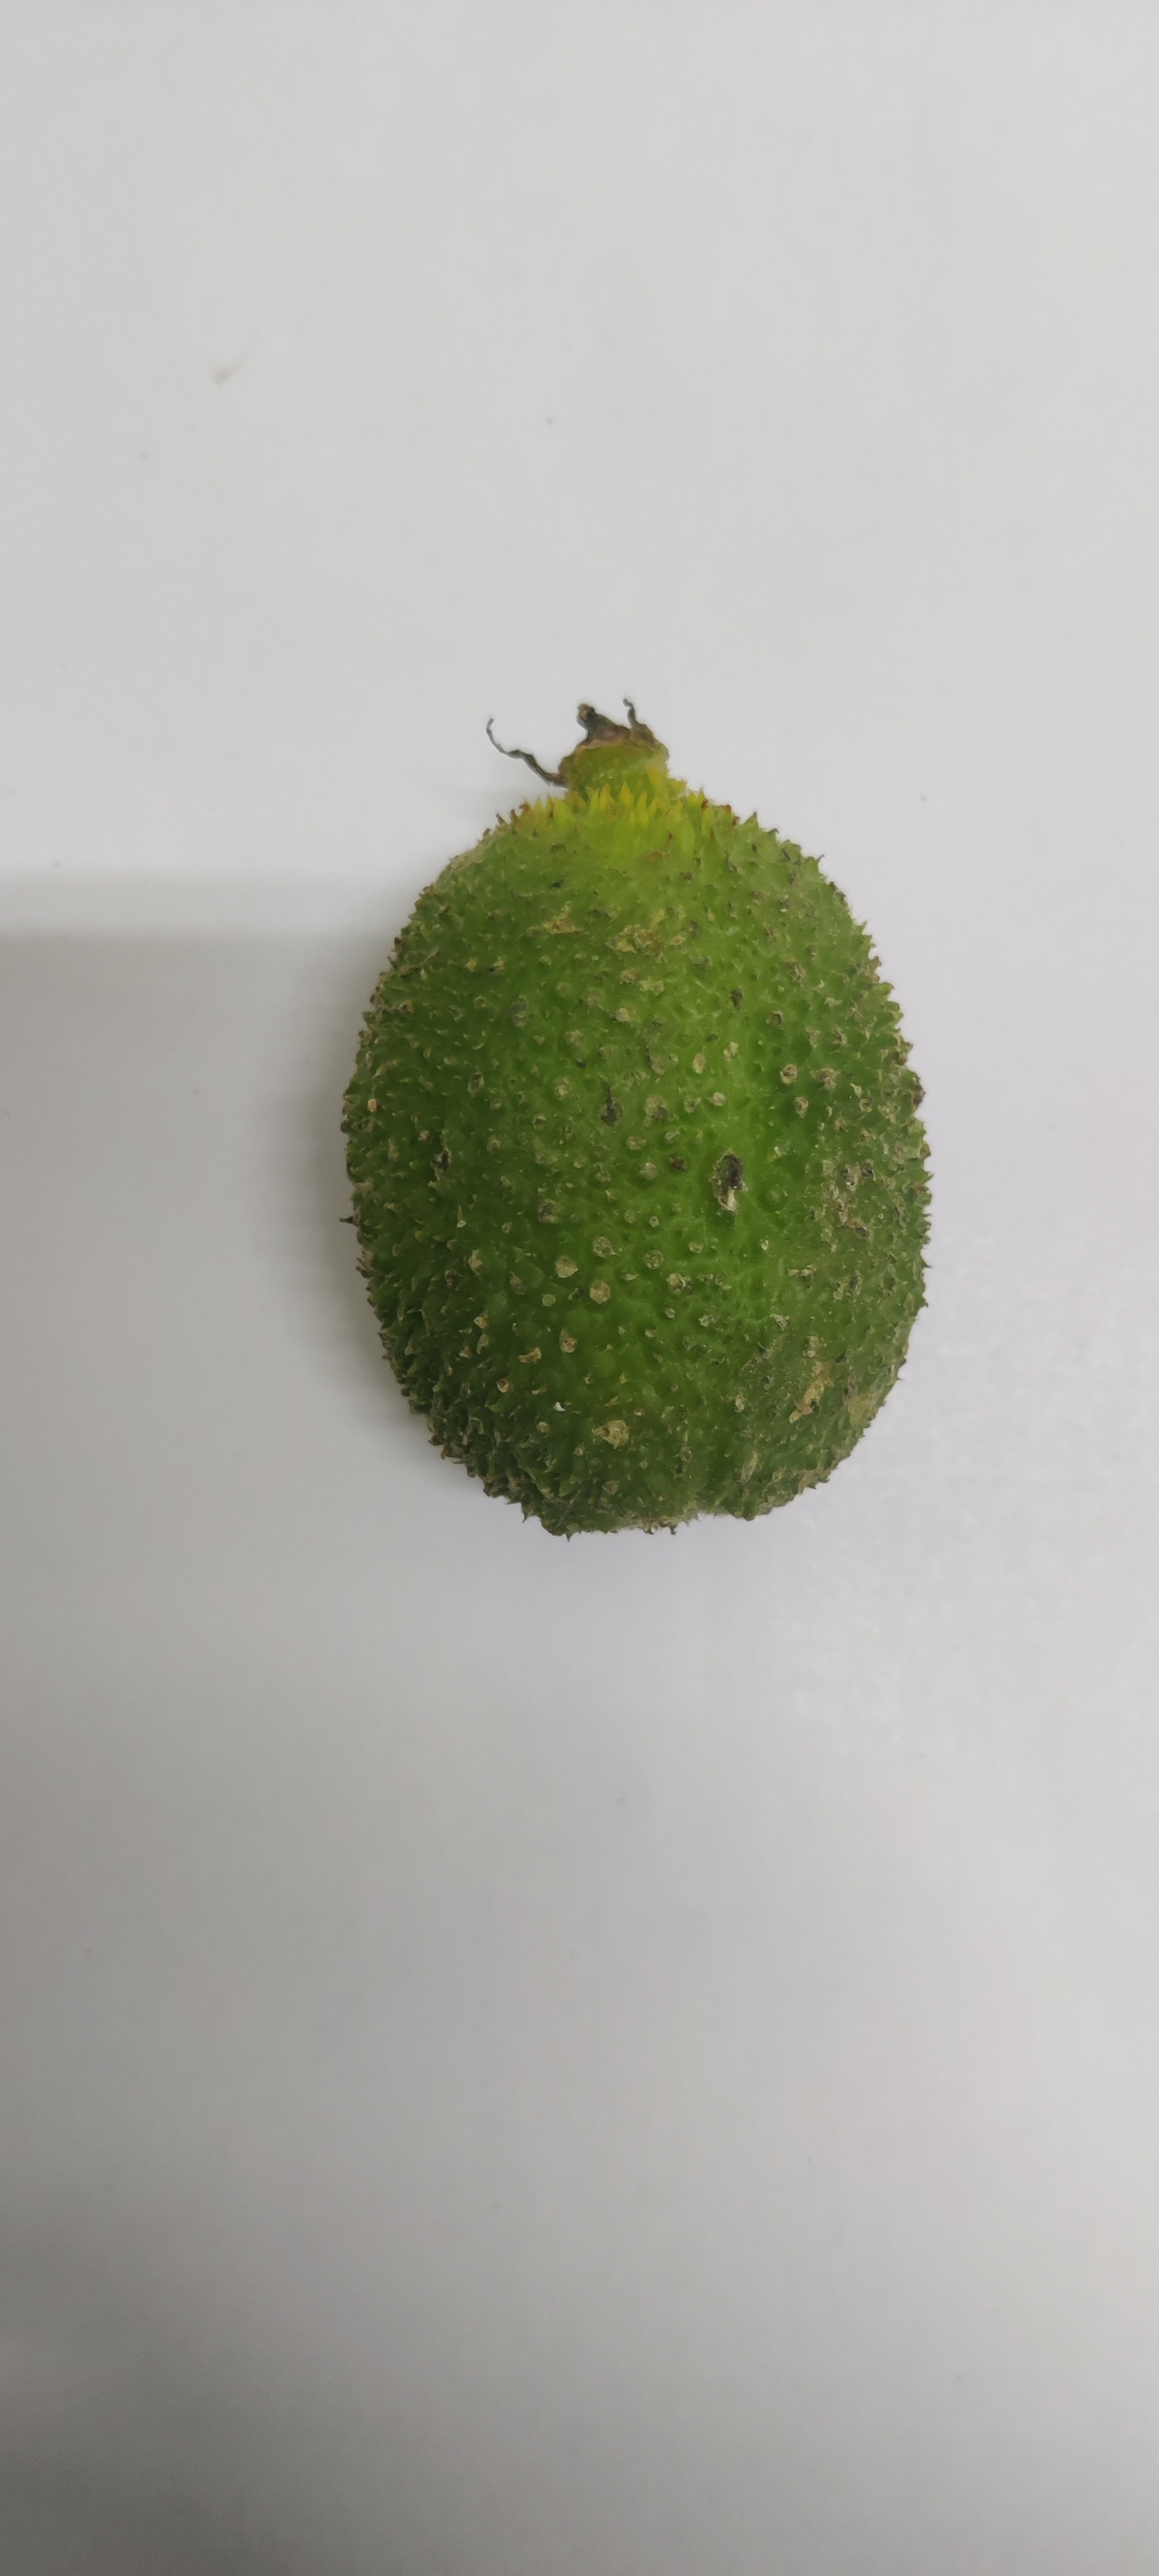
Crop: Spiny Gourd
Condition: Severely Damaged